Geopost

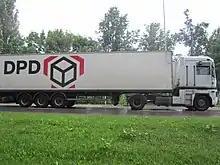
Renault Magnum delivery lorry in Poland in 2014, with the previous logo

DPDgroup operates in the light-weight parcel delivery market (less than 31.5 kg), which is typically referred to as the “CEP” market (courier, express and parcel).